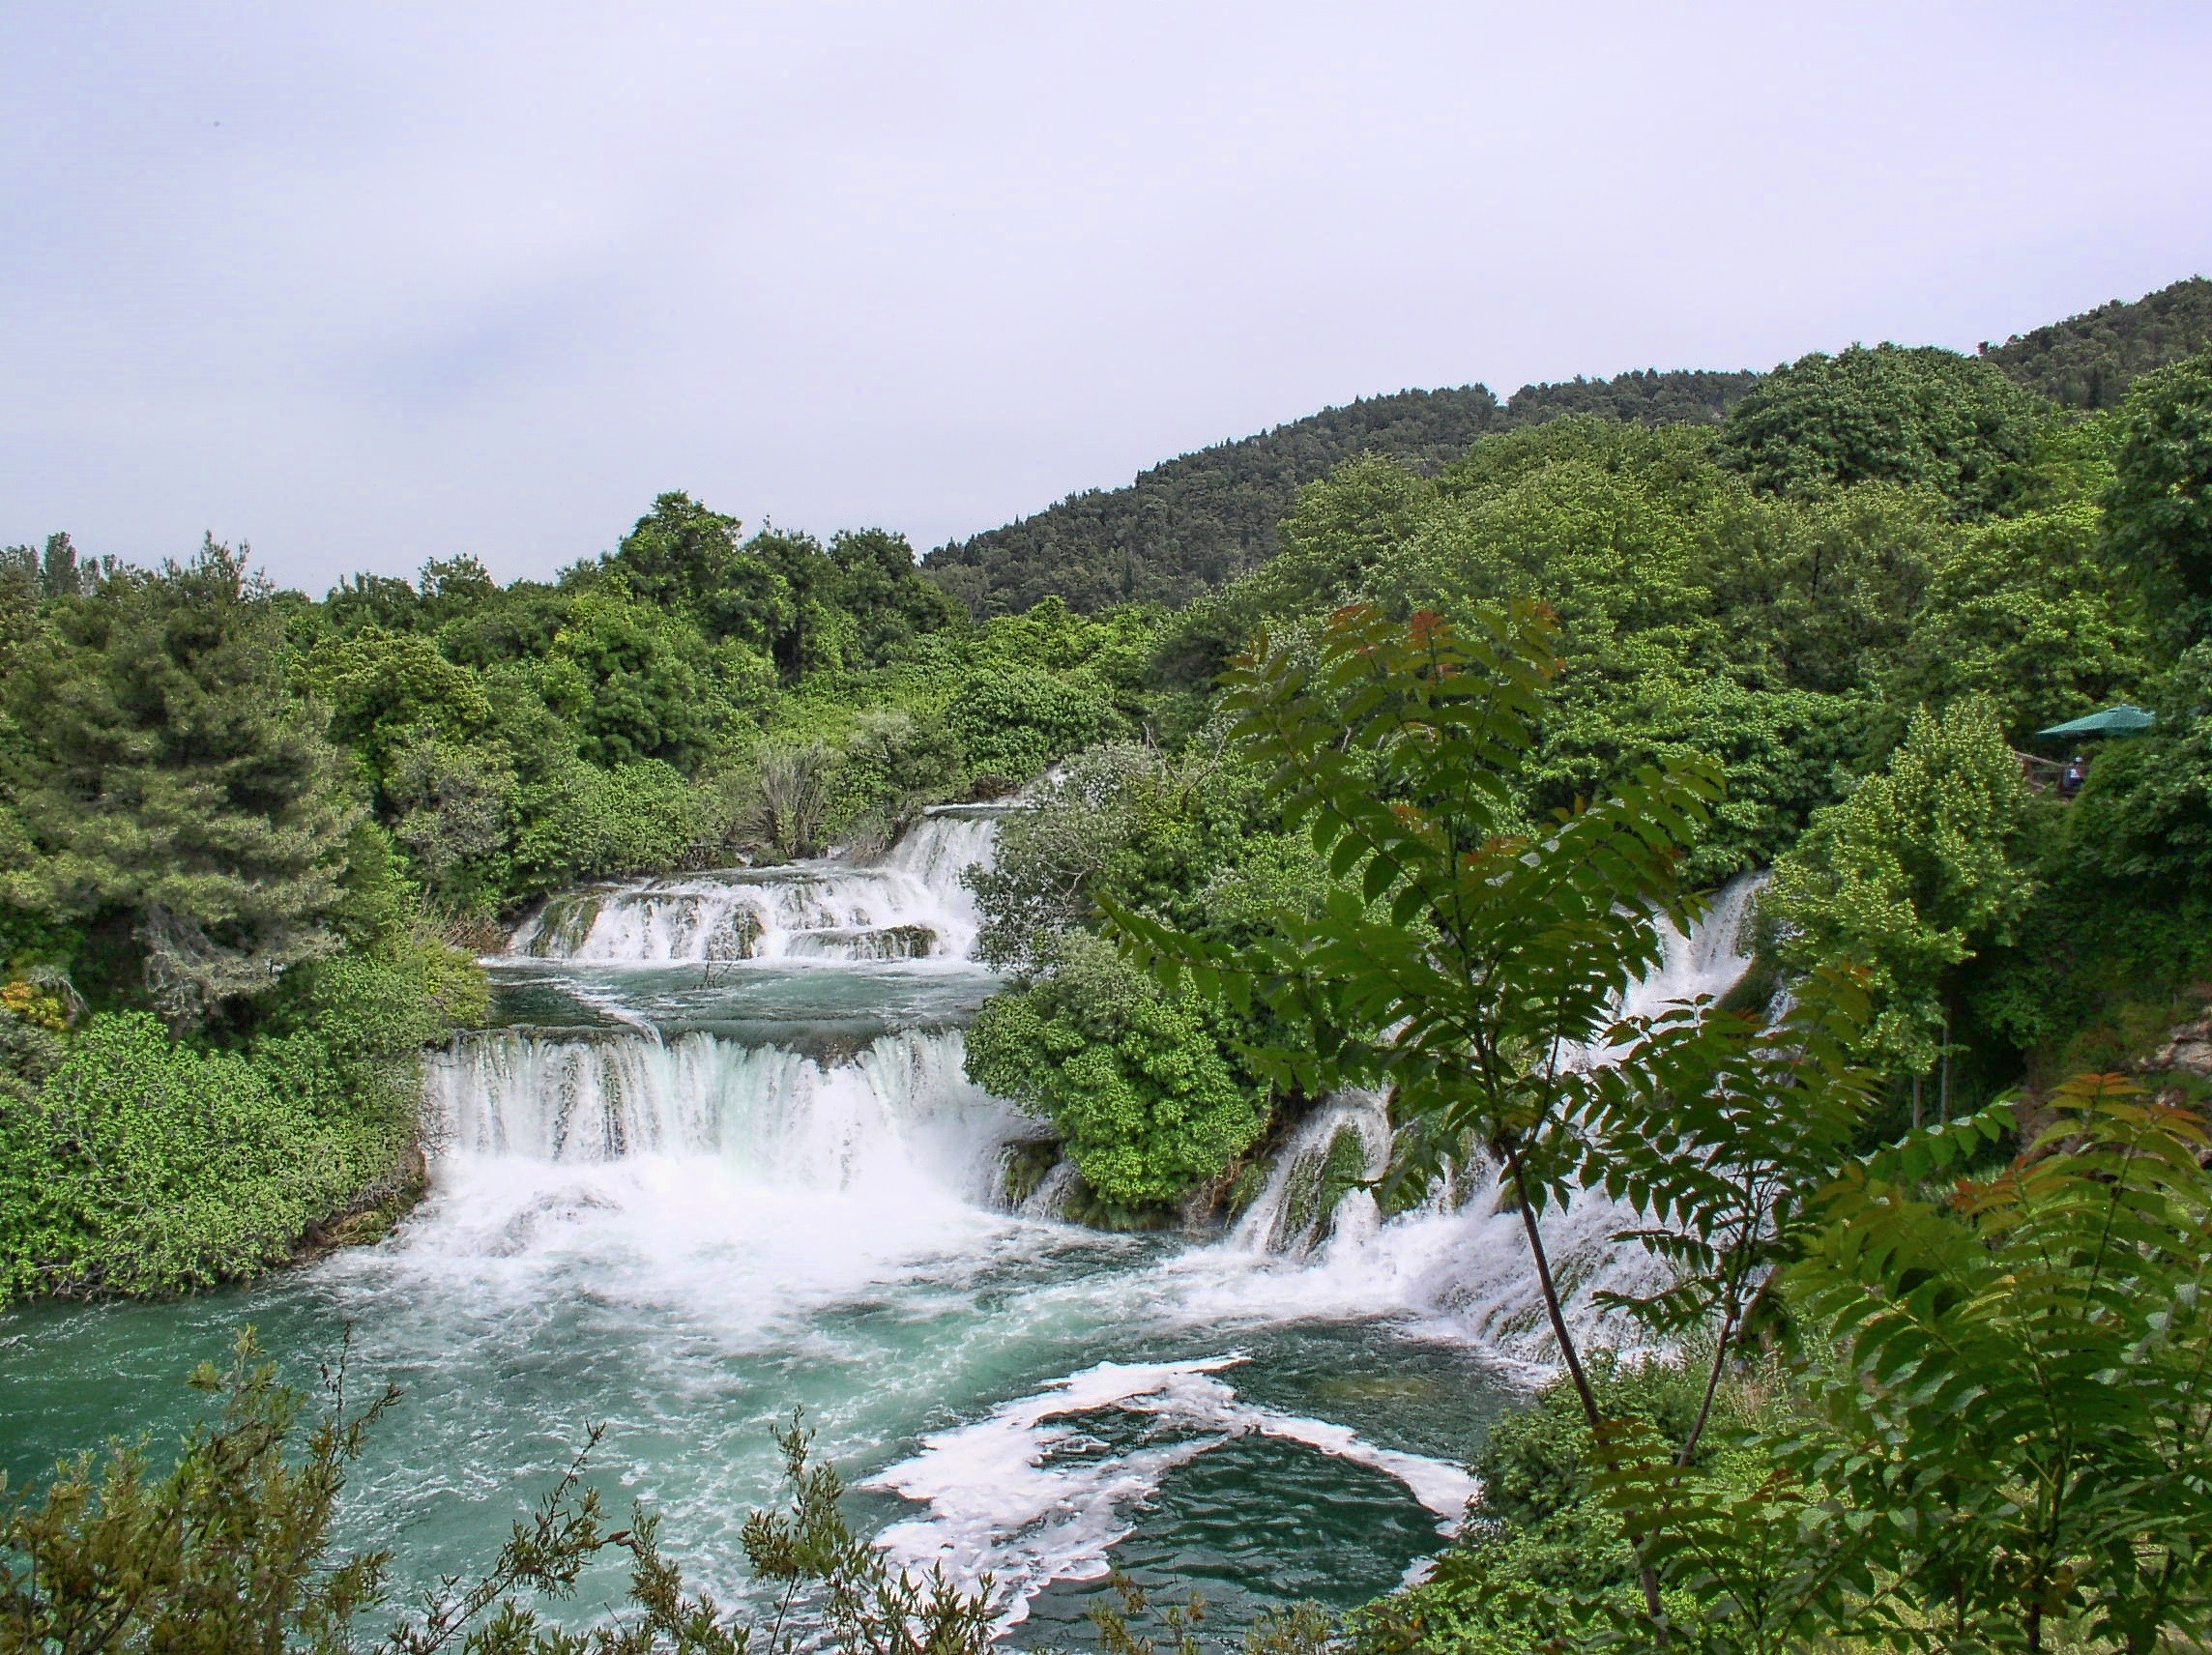
water, forest, waterfall, mountain, river, valley, stream, cascade, jungle, rapid, national park, body of water, croatia, rainforest, waterfalls, plateau, water feature, ecosystem, water courses, krka